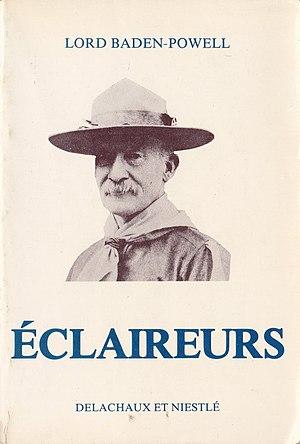
Couverture des Eclaireurs, de Lord Baden-Powell, paru aux éditions Delachaux et Niestlé en 1912
Delachaux et Niestlé est une maison d'édition naturaliste d'origine suisse appartenant au groupe Média Participations.